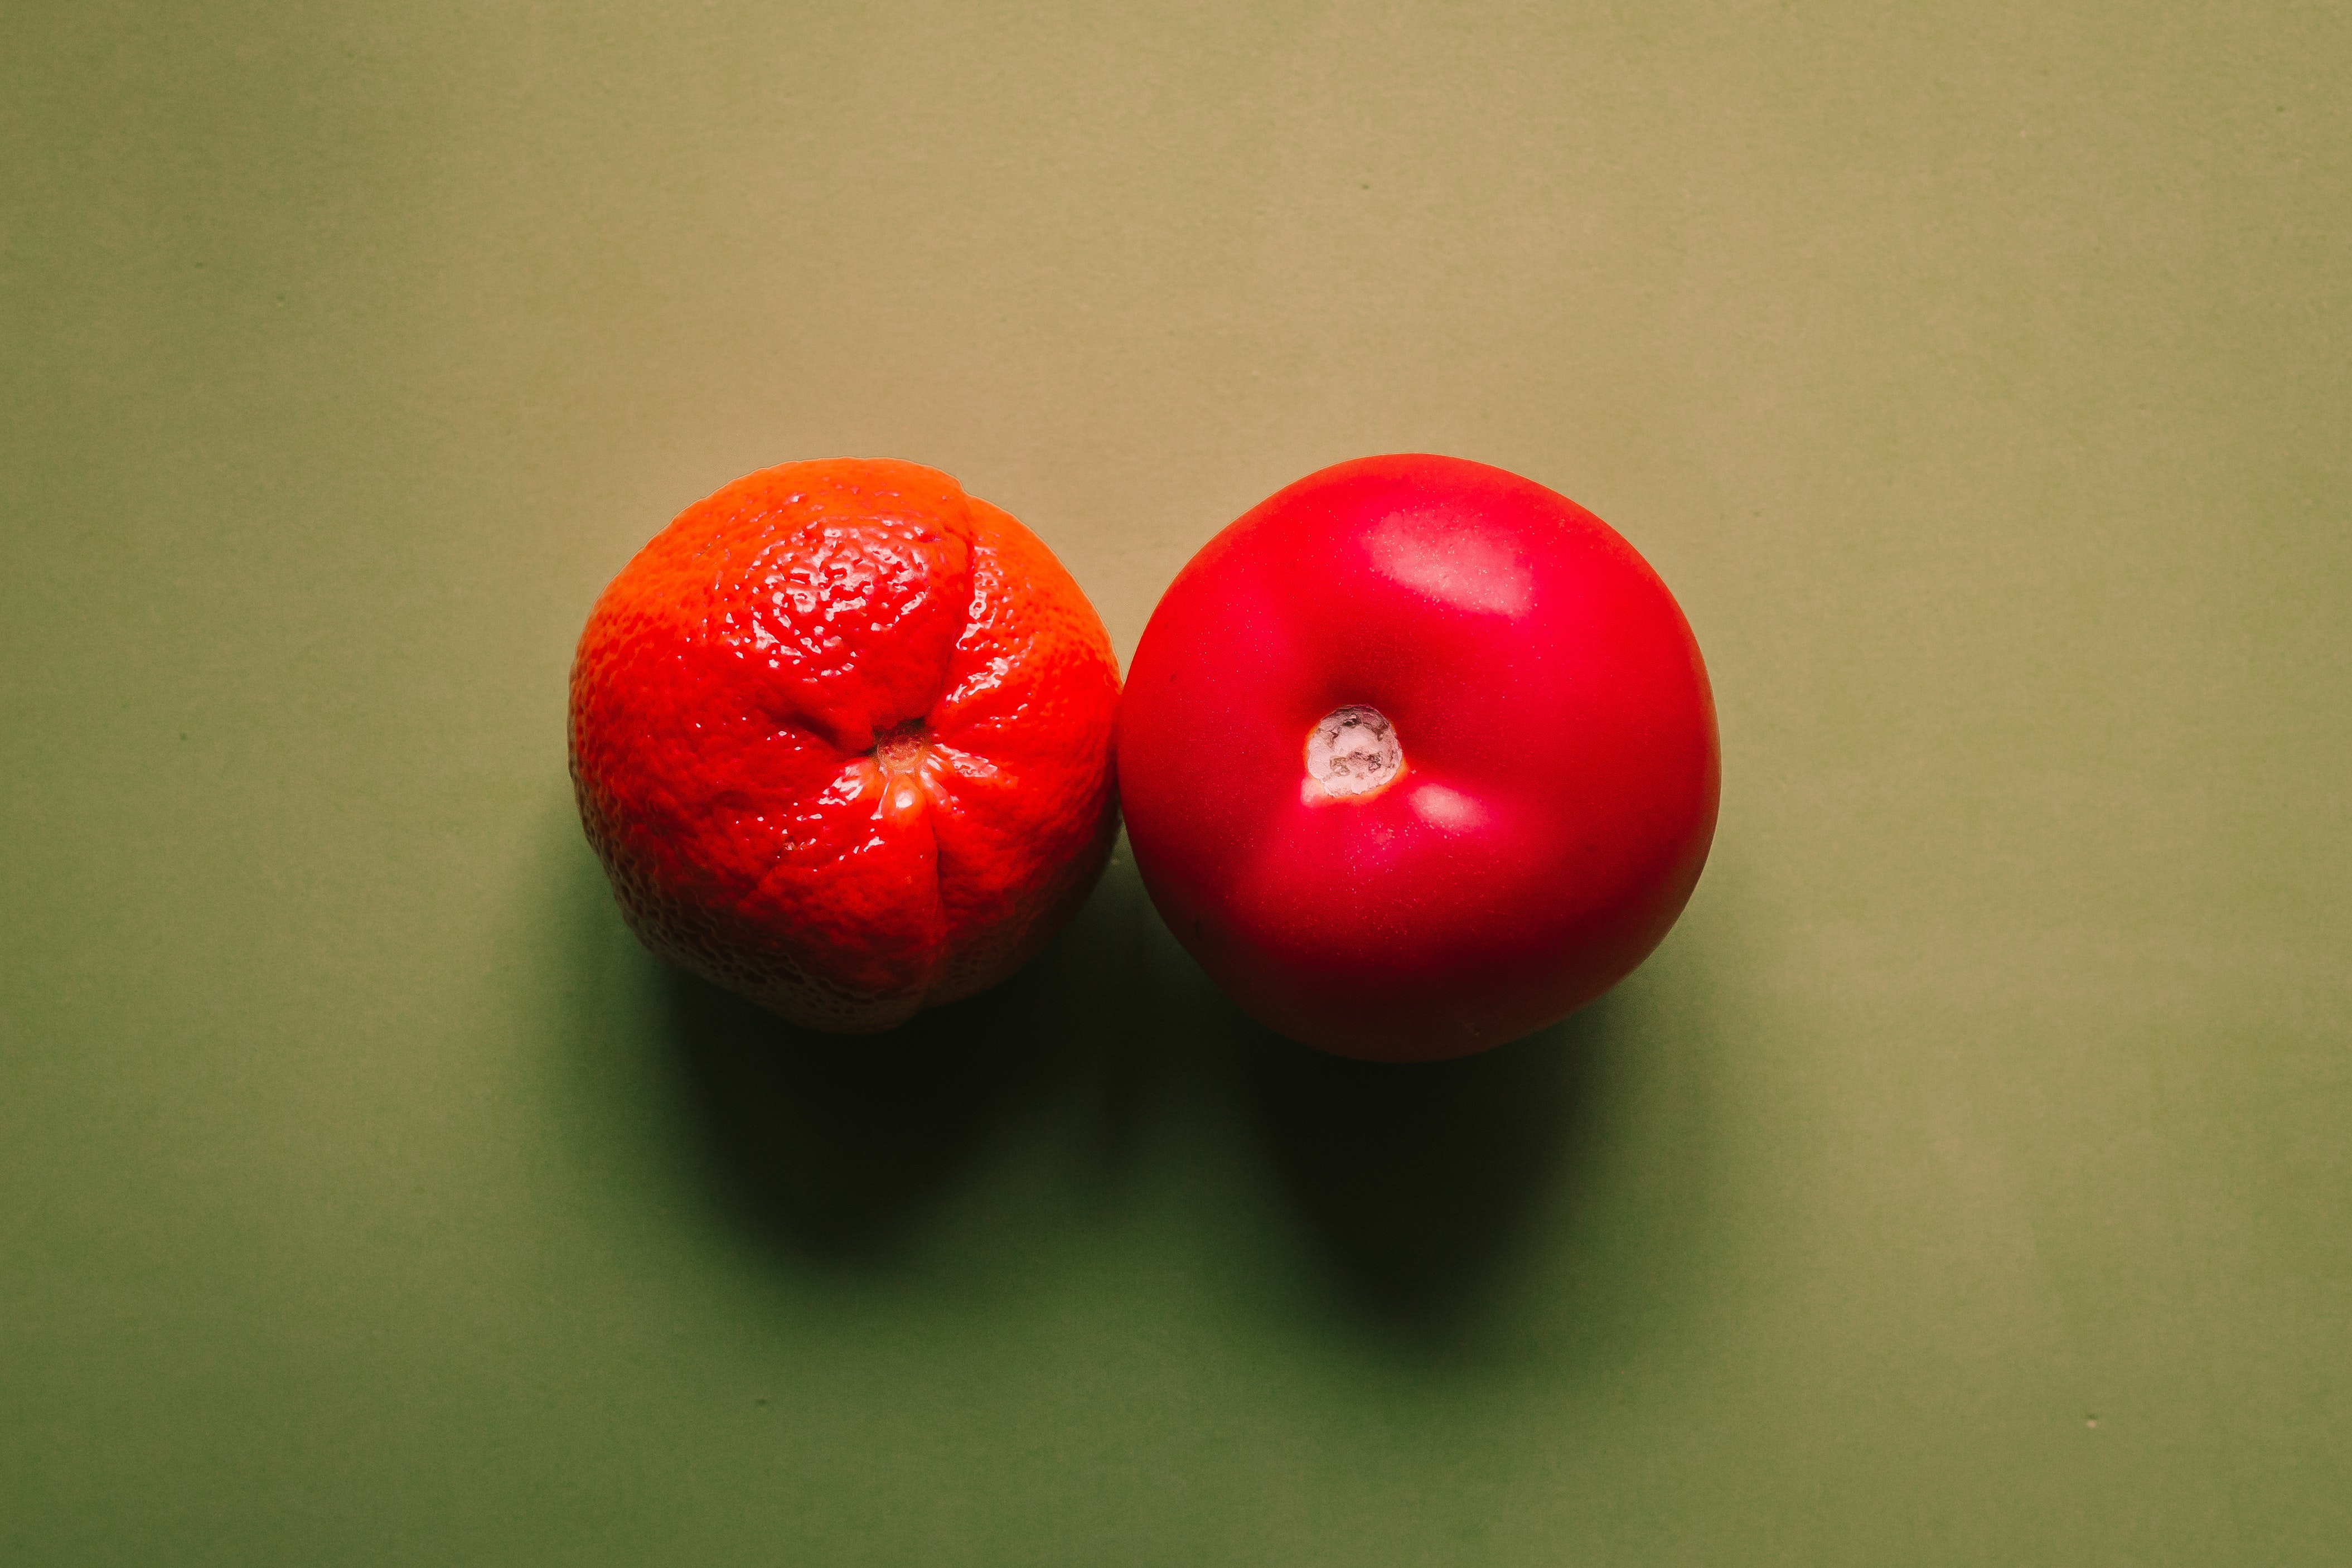
red, fruit, close up, plant, cherry, still life photography, tomato, food, photography, solanum, seedless fruit, sweetness, still life, Colorfulness, acerola family, flower, berry, nightshade family